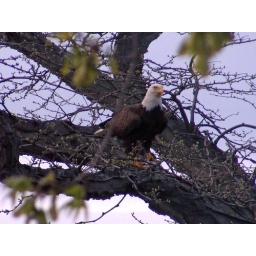
eating a large fish in my neighbor's tree